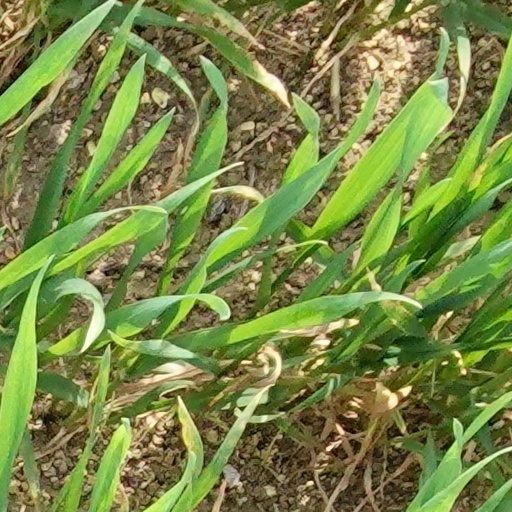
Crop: wheat